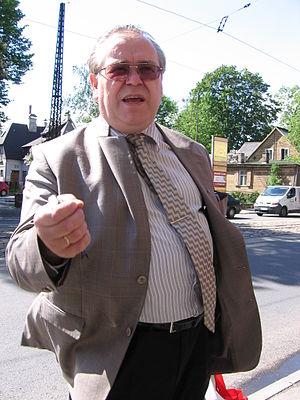
Aadu Must